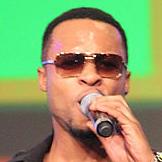
Age: 30